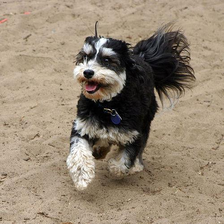
Species: dog
Breed: havanese